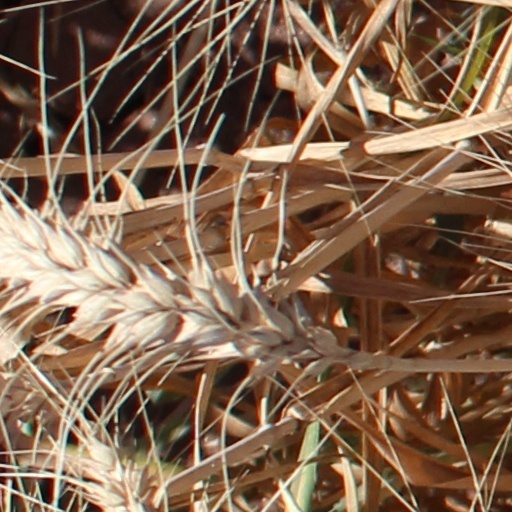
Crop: wheat